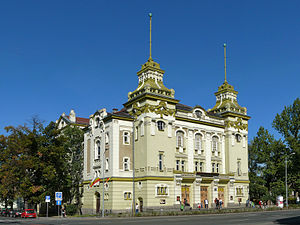
Jelenia Góra / Galeri
Jelenia Góra er en mellemstor købstad i det sydvestlige Polen med en befolkning på lidt under 82.000. Byen ligger i den nederschlesiske region tæt på grænsen til Tjekkiet.